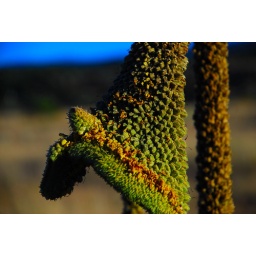
A green "bump" in the road